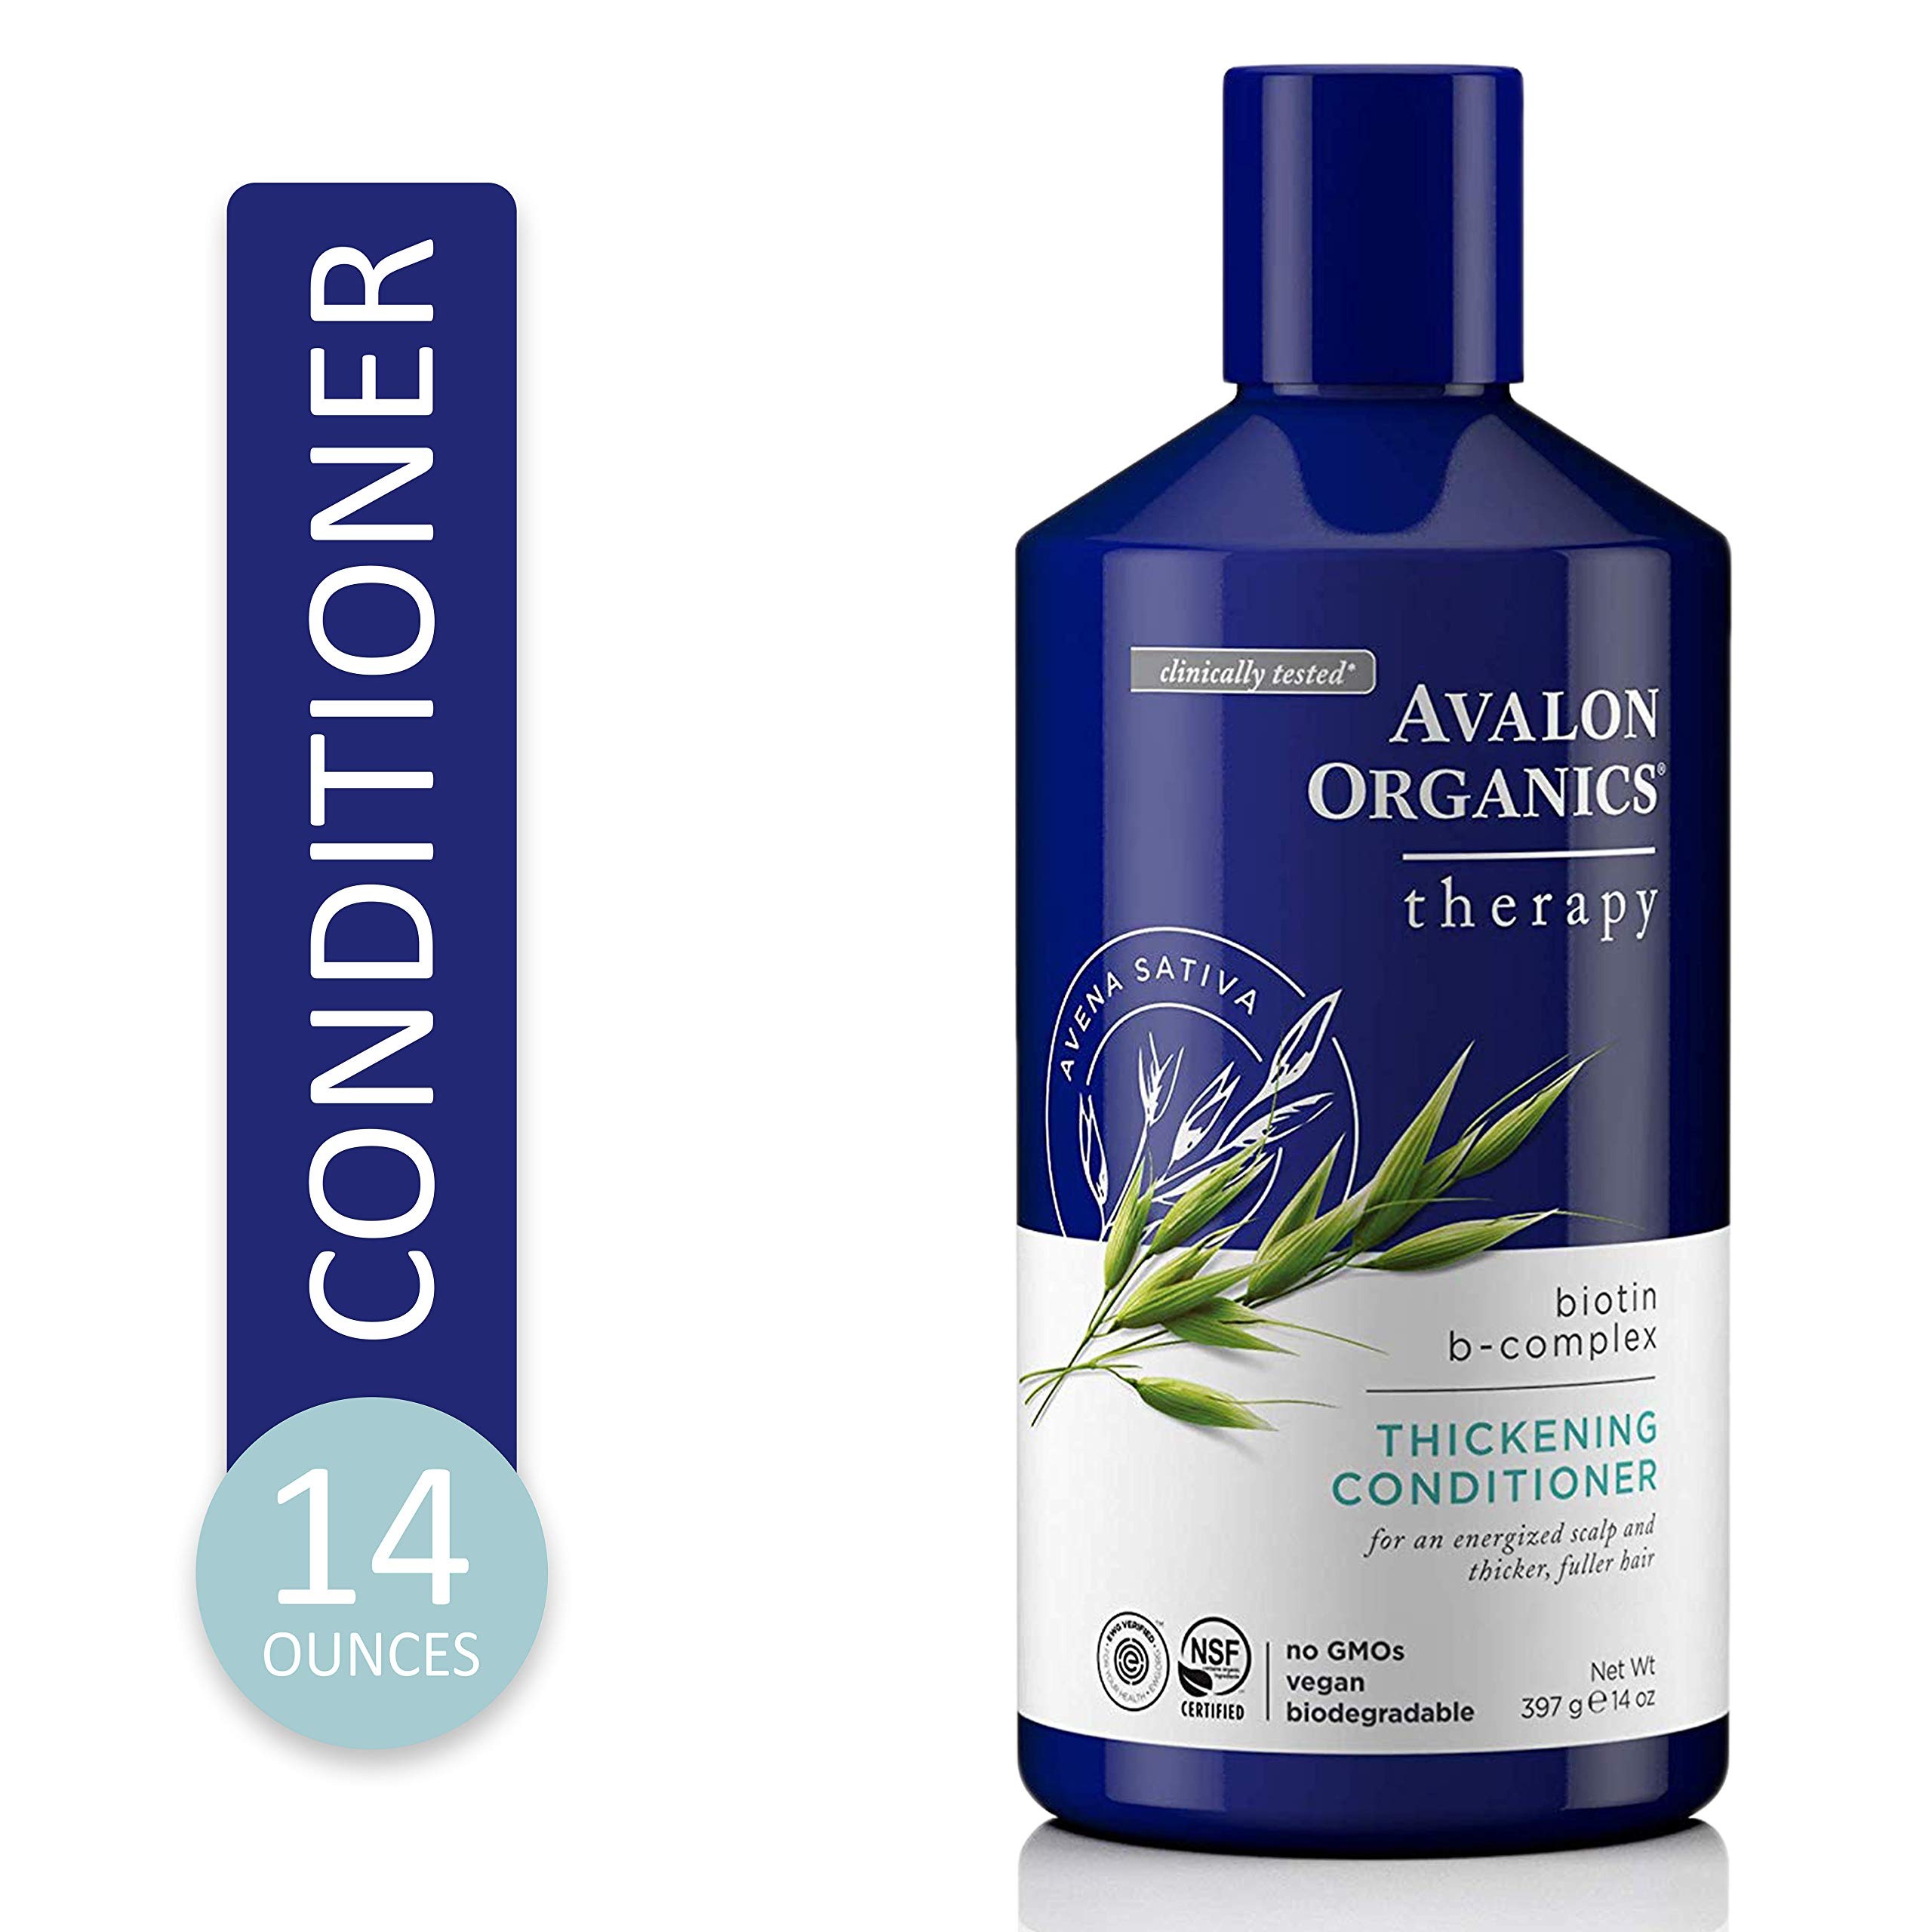
Item Name: Avalon Organics Biotin B-Complex Thickening Conditioner, 14 oz.
Bullet Point 1: For an energized scalp & thicker, fuller hair
Bullet Point 2: Natural therapeutic solution treats thinning hair with organic botanicals & essential oils
Bullet Point 3: Contains organic ingredients
Bullet Point 4: No GMOs, vegan & biodegradable
Bullet Point 5: No parabens, harsh sulfates or preservatives, synthetic colors or fragrances, phthalates or animal testing
Value: 14.0
Unit: Ounce

Price: 9.97